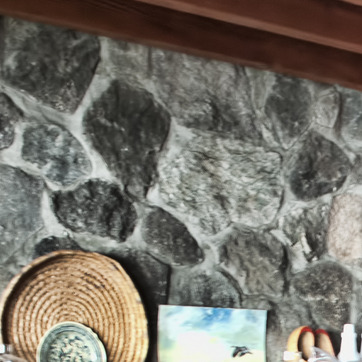
Material: stone